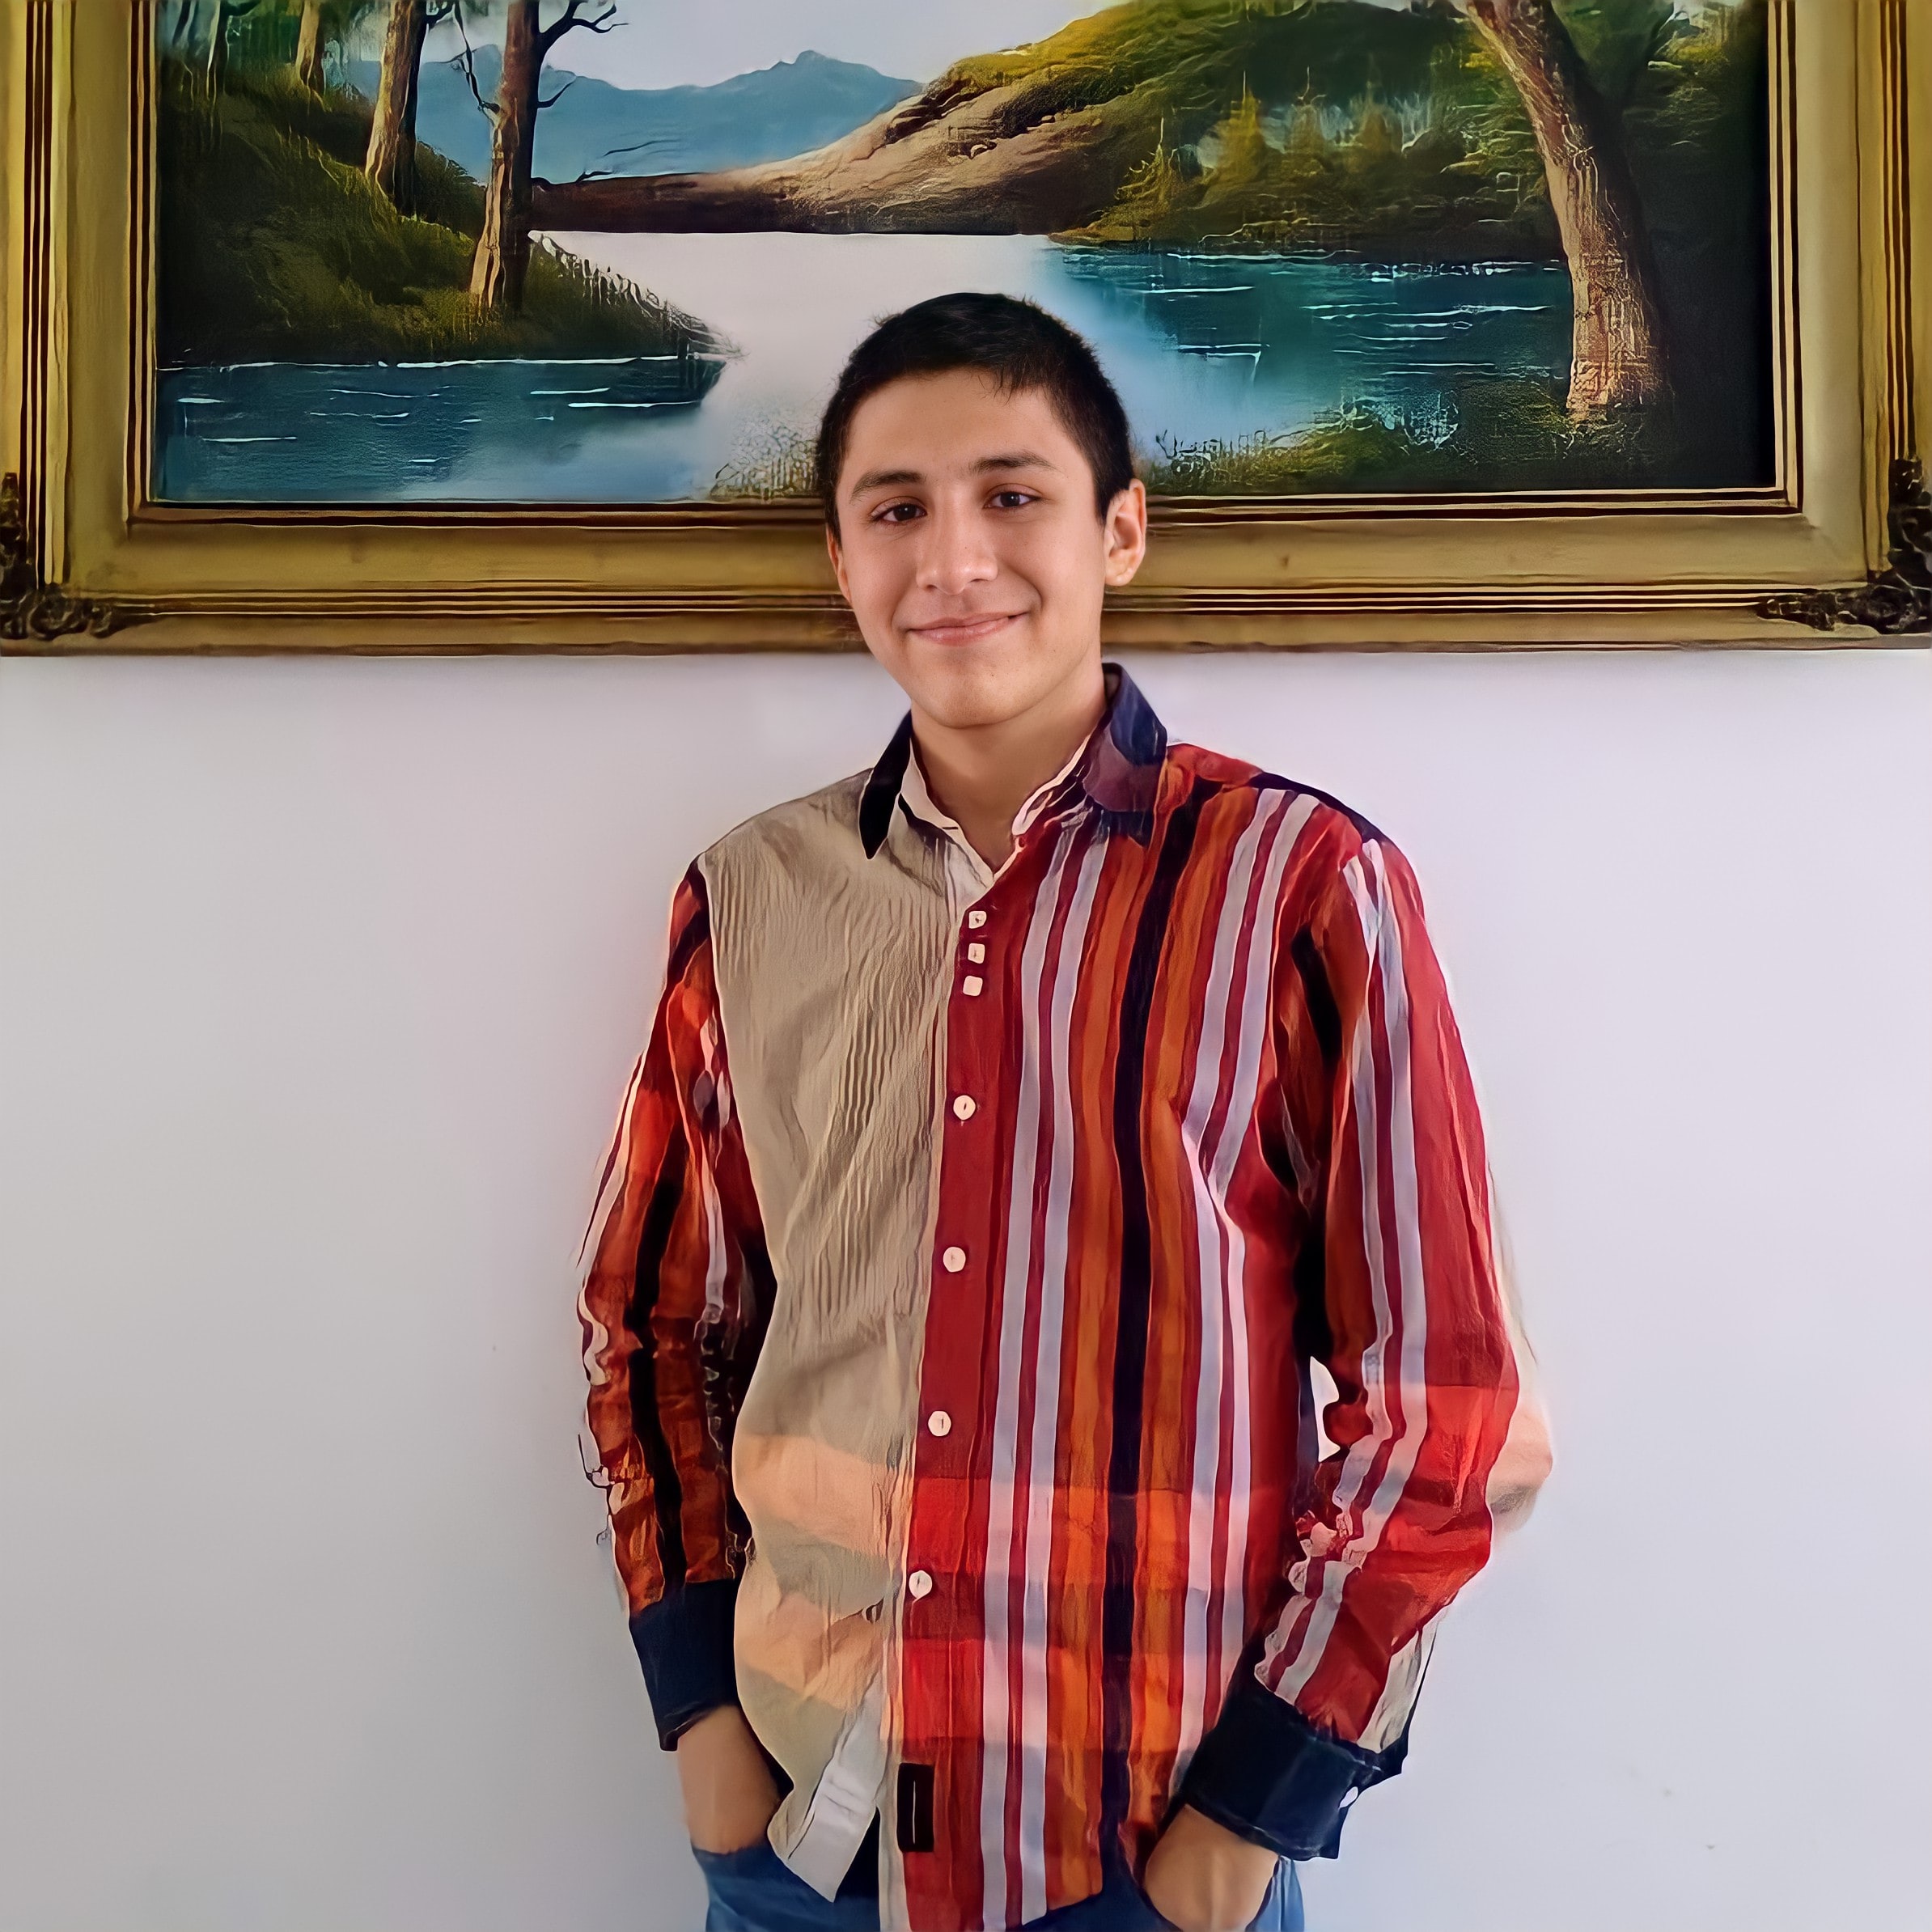
cute, boy, beautiful, mexican, smile, photograph, shoulder, white, organ, picture frame, dress shirt, tartan, neck, sleeve, gesture, collar, happy, plaid, street fashion, travel, waist, blazer, fashion design, trunk, tree, formal wear, event, electric blue, button, t shirt, pattern, chest, visual arts, painting, fashion accessory, fun, leisure, fashion model, abdomen, top, uniform, tourist attraction